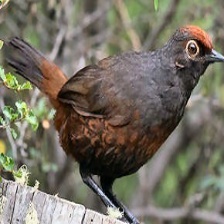
Species: BLACK THROATED HUET
Scientific name: PTEROPTOCHOS TARNII